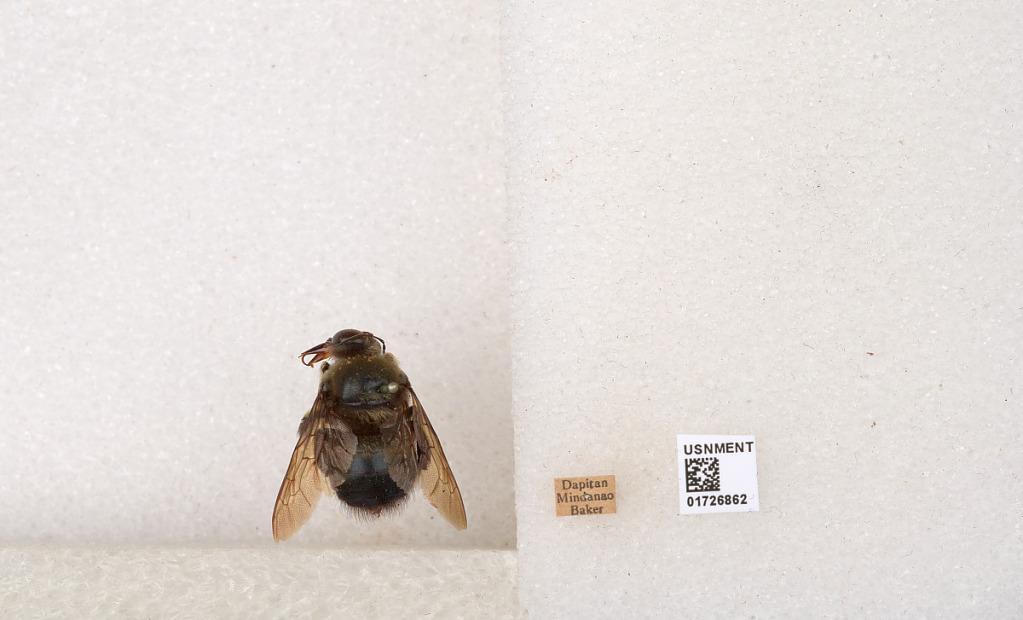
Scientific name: Xylocopa (Zonohirsuta) fuliginata Pérez
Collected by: Baker
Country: Philippines
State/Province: Zamboanga Peninsula
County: Zamboanga del Norte
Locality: Dapitan, Mindanao